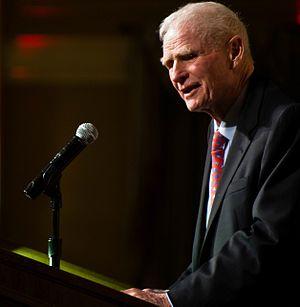
Brendan Byrne est un homme politique américain, membre du parti démocrate, gouverneur du New Jersey entre 1974 et 1982.